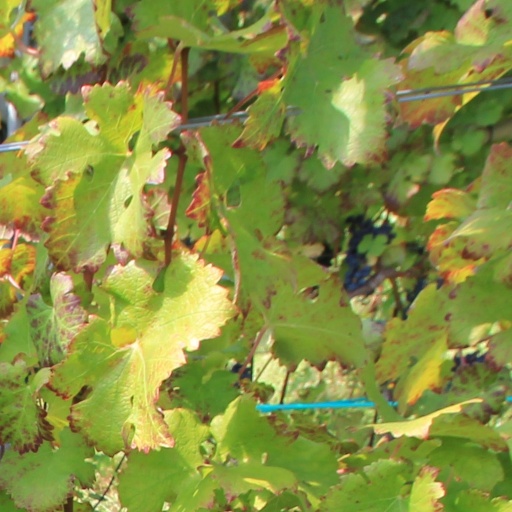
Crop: grape